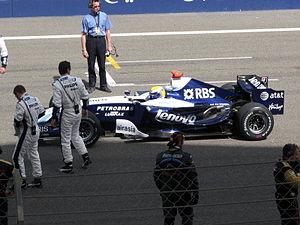
Le Grand Prix de Bahreïn 2007, disputé sur le Circuit international de Sakhir le 15 avril 2007 est la 771ᵉ course de l'histoire du championnat du monde de Formule 1 courue depuis 1950 et la troisième épreuve du championnat 2007. La course s'est disputée sur 57 tours du circuit de 5,417 km, soit une distance totale de 308,769 km.